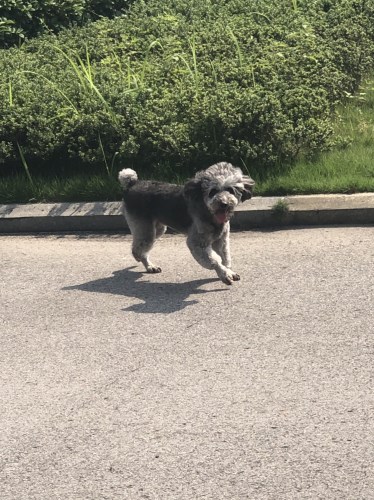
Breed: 2925-n000114-toy_poodle